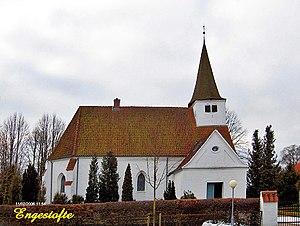
Engestofte Kirke
Engestofte Kirke
fra nord
Engestofte Kirke hører til Engestofte gods ca. 4 km ØSØ for Maribo.